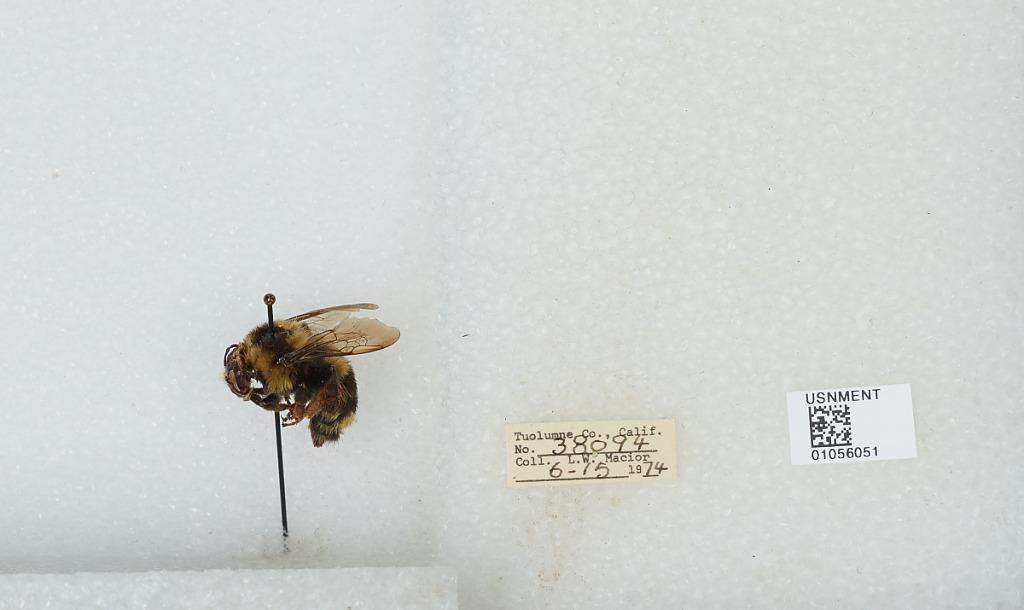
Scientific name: Bombus bifarius nearcticus
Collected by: L. Macior
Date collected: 1974-6-15
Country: United States
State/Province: California
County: Tuolumne
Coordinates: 38.02, -119.94